Mexican Federal Highway 2D

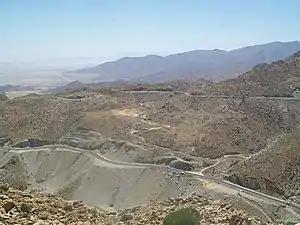
The highway east of La Rumorosa

From La Rumorosa, another segment begins; this segment's concession is held by FIARUM (an acronym for "Fideicomiso Público de Administración de Fondos de Inversión del Tramo Carretero Centinela-Rumorosa" or "Public Trust to Administer Investment Funds for the Centinela-Rumorosa Highway)), an agency of the Government of the State of Baja California. After another interchange to La Rumorosa where the eastbound road absorbs free Highway 2, cars pay a 23-peso toll and traverse a winding road over the Sierra de Juárez, with separate mainlines for westbound and eastbound traffic. The eastbound mainline sits higher than the westbound and features two lookouts, Ojo de Aguila and El Caminero. The former opened in 2013 with an 867,000 peso investment from the highway and state cultural authorities, as well as a sculpture designed by artist Óscar Ortega. This road was first built in 1917 under the governorship of Esteban Cantu. Before this road was constructed, land travel between Tijuana and the rest of Mexico required travel through the United States.